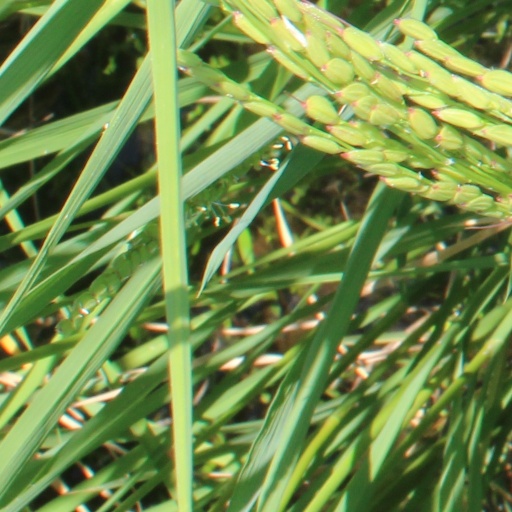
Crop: rice